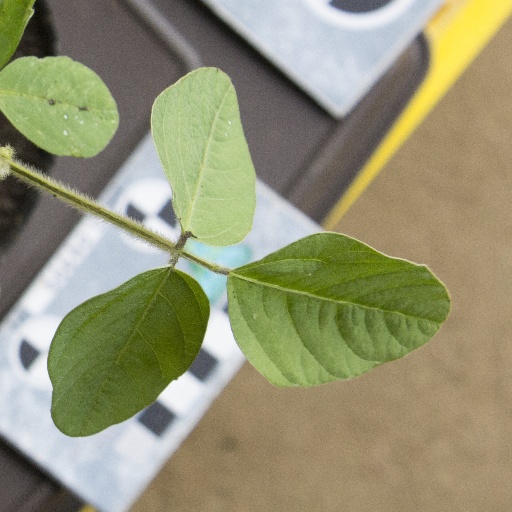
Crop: soybean